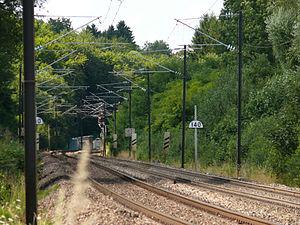
Lieu de l'accident de Zoufftgen
L'accident ferroviaire de Zoufftgen s'est produit le 11 octobre 2006, à 11 h 44 à Zoufftgen en Moselle, à 36 mètres de la frontière entre le Luxembourg et la France, au point kilométrique 203,720 de la ligne Metz - Zoufftgen. Il s'agit d'une collision frontale entre deux trains qui a fait six morts et deux blessés graves.